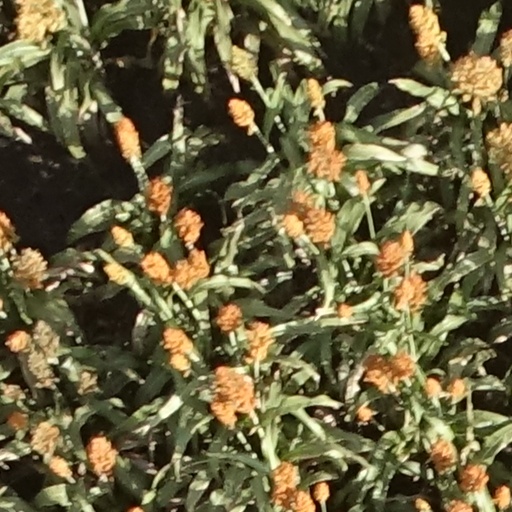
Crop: sorghum